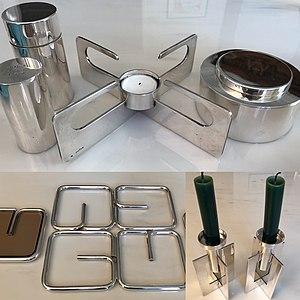
Modèles créés par Bruno d'Enfert: salière, poivrier, chauffe-plat, sucrier, dessous de plats, dessous de carafe, bougeoirs
Ravinet d'Enfert est une marque d'orfèvrerie française, fondée en 1891 par Louis Ravinet et Charles d'Enfert